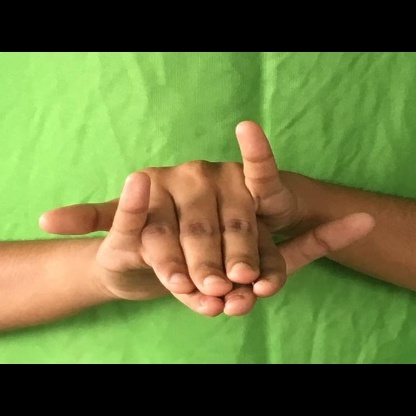
Mudra: Varaha